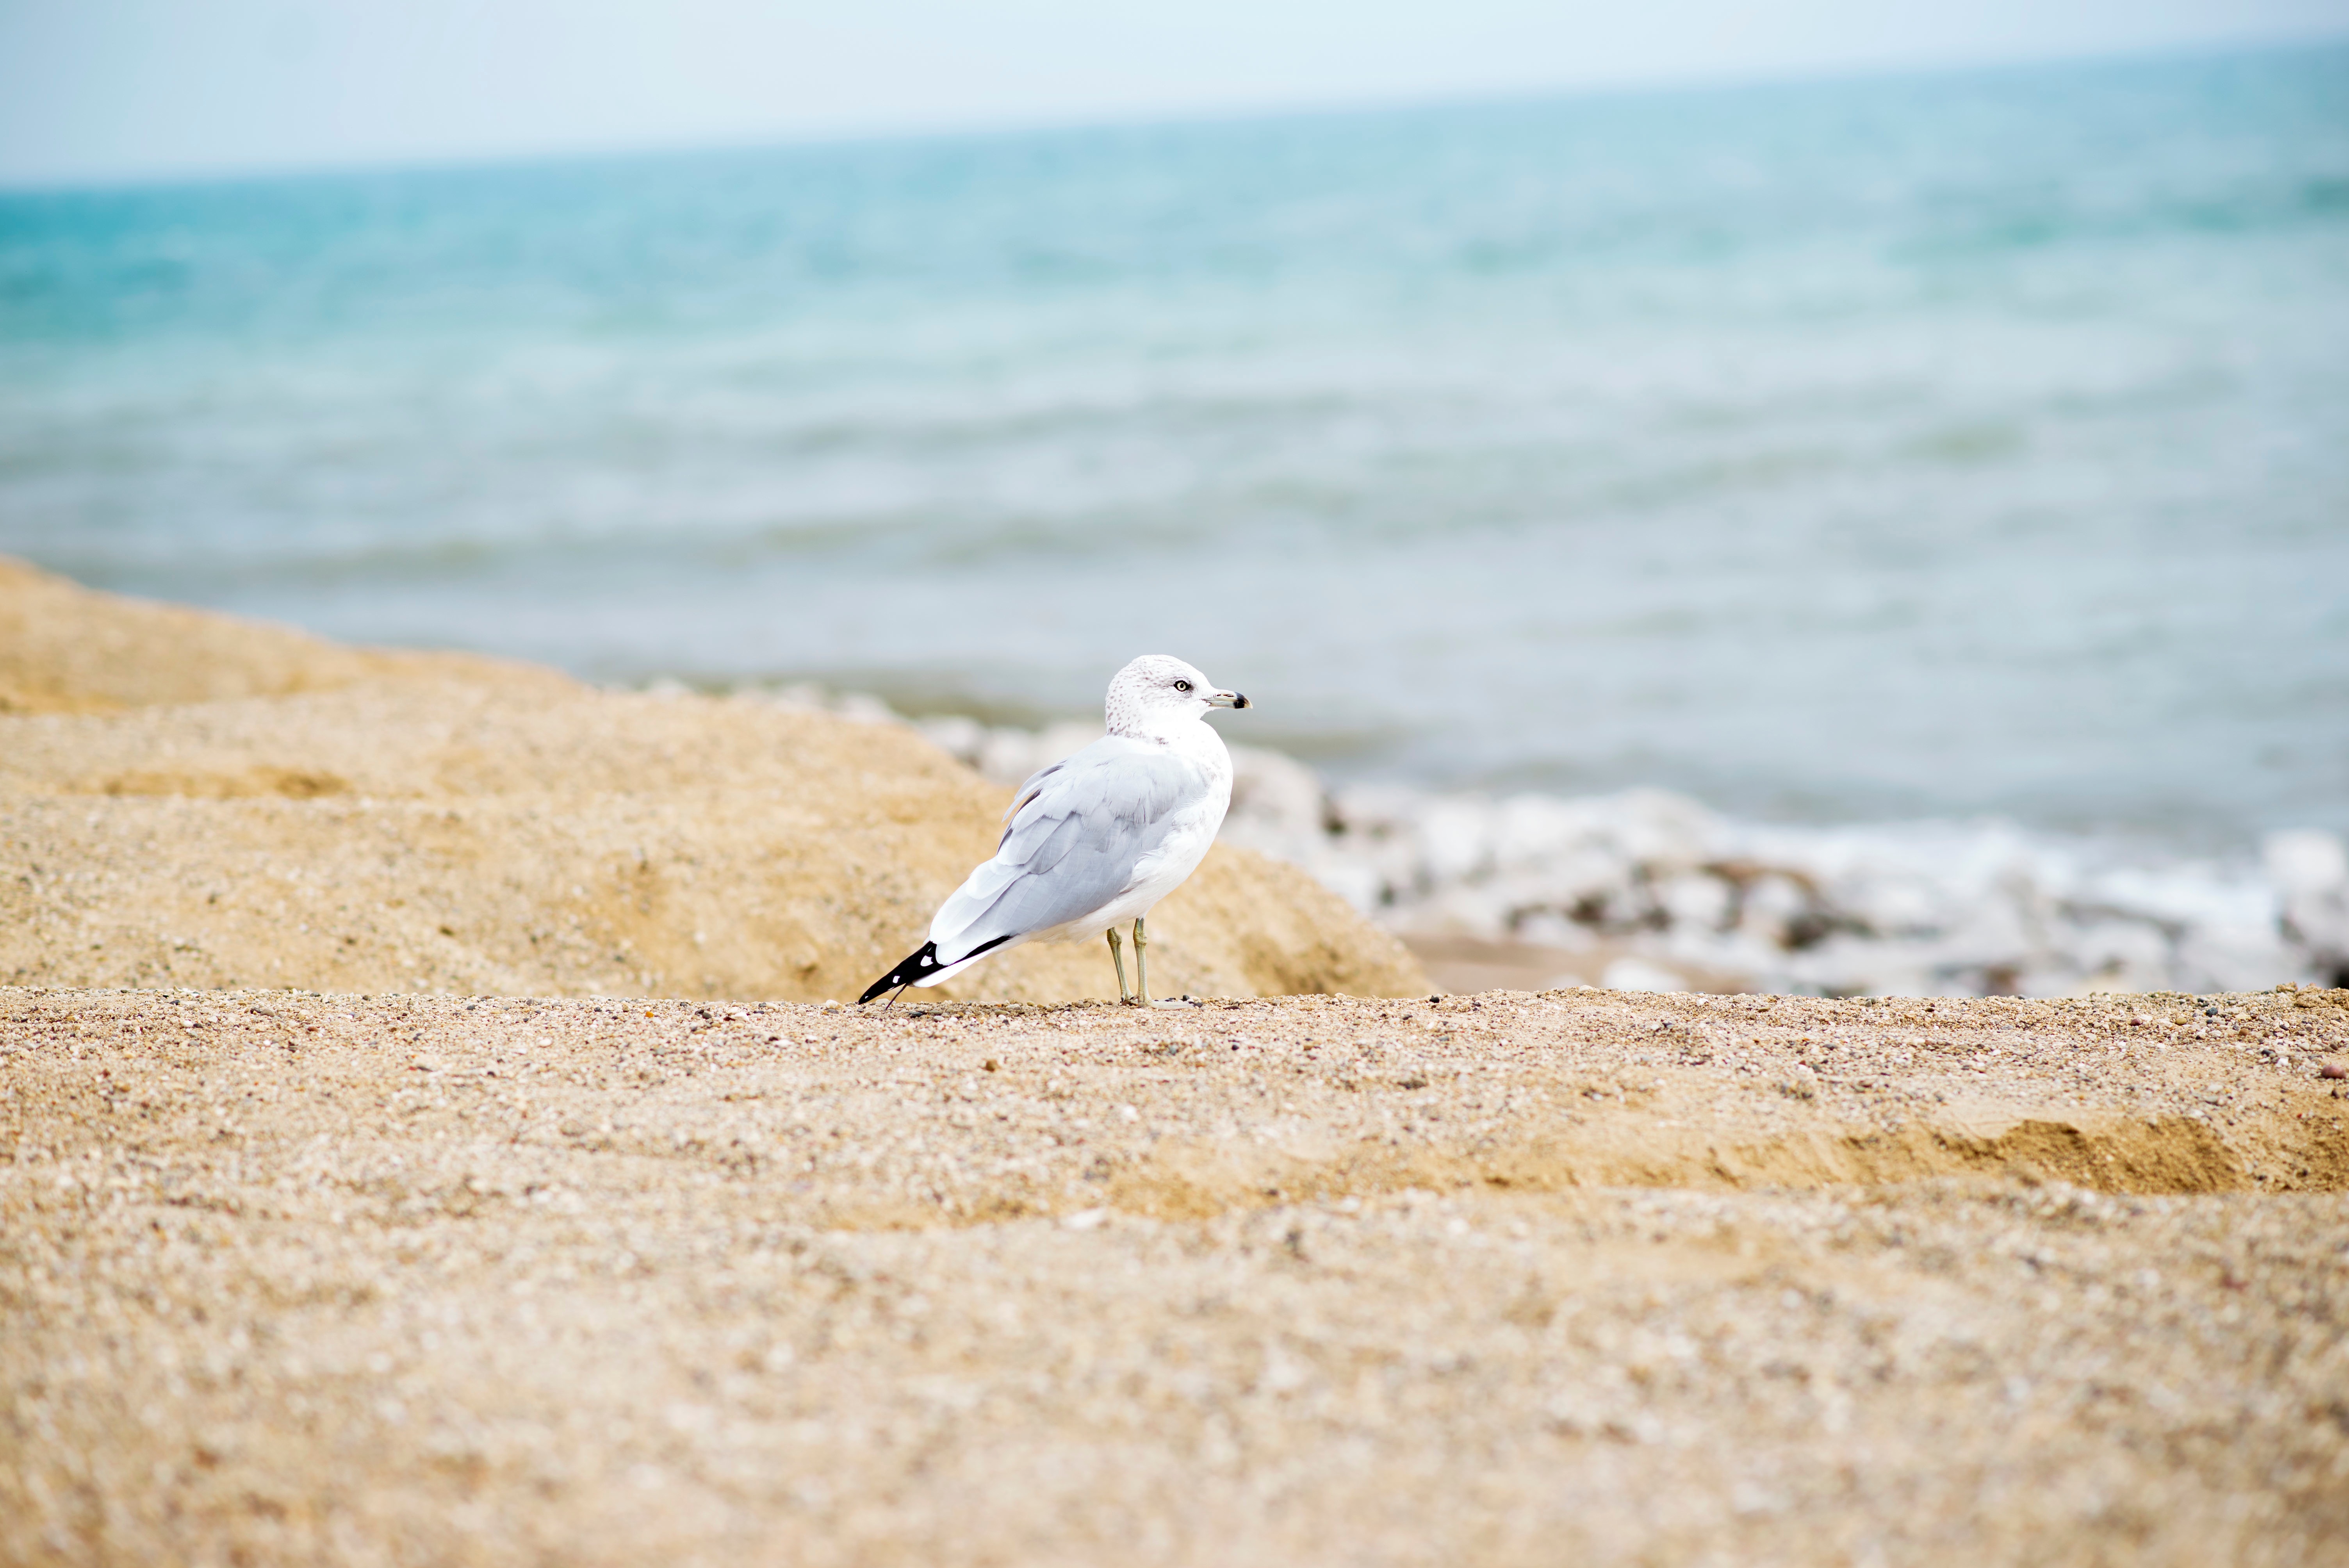
beach, sea, coast, sand, ocean, bird, shore, wave, seabird, seagull, wildlife, gull, fauna, charadriiformes